Reformed City Church of Vienna

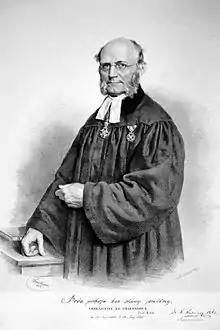
Karol Kuzmány, Lithograph of Josef Kriehuber (1866)

The Reformed City Church of Vienna is a church building that belongs to the Evangelical Church of the Helvetic Confession in Austria. It is located in Vienna's 1st municipal district, Innere Stadt, on Dorotheergasse.